Luis Manuel Molina

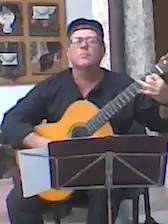
Concert in the Ceramic Museum in Havana

He holds the title of Academician of the National Tango Academy of Argentina chaired by Horacio Ferrer, author of the texts of the songs of Astor Piazzolla. In 2000 Molina played in the inauguration of the statue of John Lennon in the park of the same name in Vedado, in the presence of the Commander in Chief Fidel Castro Ruz. He earned the distinction by the National Culture granted by the Ministry of Culture of the Republic of Cuba in 2002. It was included in the "Encyclopedic Dictionary of Music in Cuba" the Cuban musicologist as Radames Giro annual research award 2002 and "Guitarists Encyclopedia", Francisco Herrera Spanish musicologist. Acquired medal commemorating the 50th Anniversary of the National Symphony Orchestra of Cuba and the Cuban Radio Microphone in 2010. In 2012 Condition was awarded the Artist of Merit (awarded by the ICRT in Cuba).